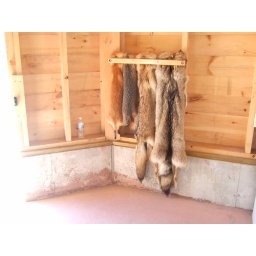
Maine Wildlife Park in Gray -- Seren refers to the animals on the walls as cats. We went with it